Malacothamnus davidsonii

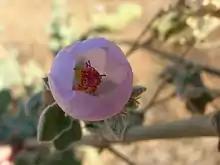
"Malacothamnus davidsonii" in Pacoima Canyon, Los Angeles County

Malacothamnus davidsonii is a species of flowering plant in the mallow family known by the common names Tujunga bushmallow and Davidson's bushmallow. It is endemic to Los Angeles County, California, where it primary occurs in and near Big Tujunga Canyon, Little Tujunga Canyon, and Tujunga Wash. The common name Tujunga bushmallow alludes to its geographic distribution. Plants of what has historically been considered "Malacothamnus davidsonii" from Monterey and San Luis Obispo counties in California were described as the new species "Malacothamnus discombobulatus" in 2023 based on phylogenetic, morphological, and geographic evidence.